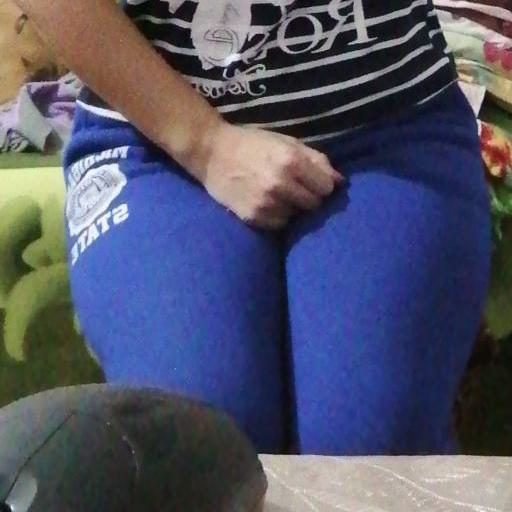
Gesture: no_gesture